In Utero

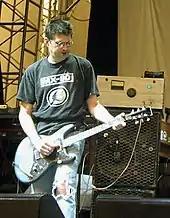
Nirvana enlisted producer and musician Steve Albini to take "In Utero’s" sound in a new direction.

Nirvana broke into the mainstream with their second album, "Nevermind", in 1991. Despite modest sales estimates, "Nevermind" was a major commercial success, popularizing the grunge movement and alternative rock. Nirvana expressed dissatisfaction with the sound of the album, citing its production as too polished. Early in 1992, the singer, Kurt Cobain, told "Rolling Stone" that Nirvana's next album would showcase "both of the extremes" of their sound, saying: "It'll be more raw with some songs and more candy pop on some of the others. It won't be as one-dimensional." The producer of "Nevermind", Butch Vig, said later that Cobain had needed to work with a different producer to "reclaim his punk ethics or cred".